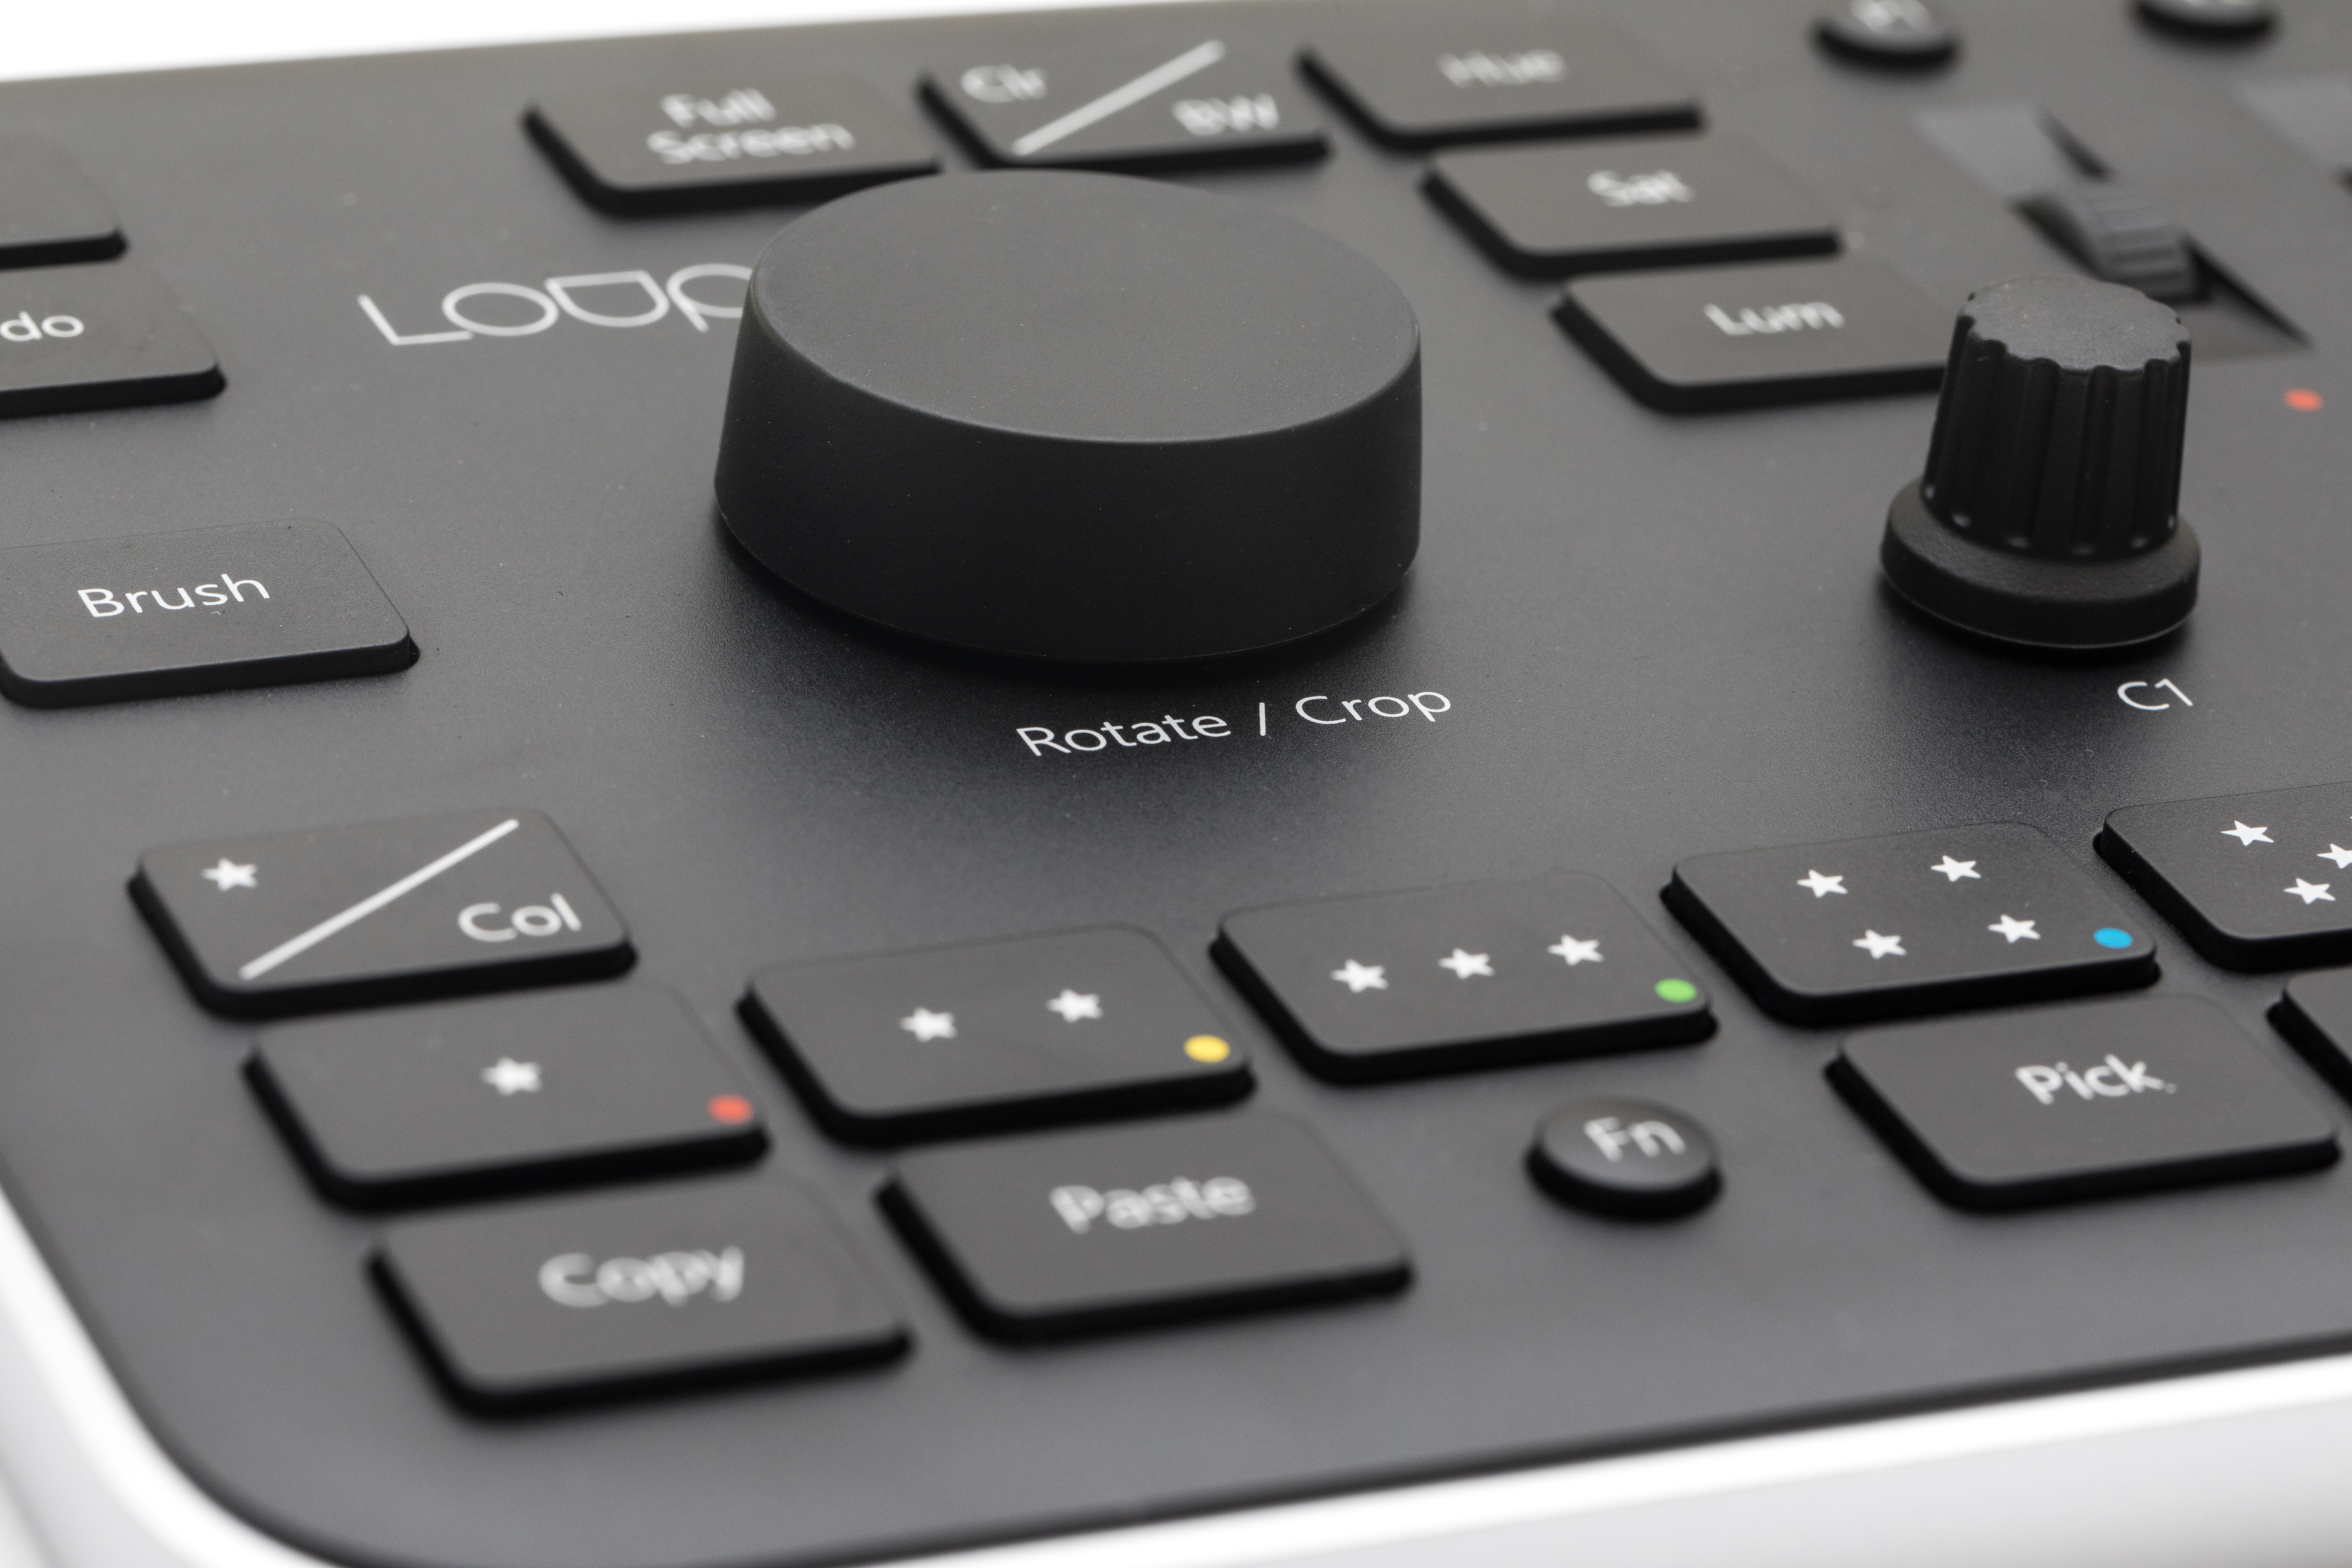
electronic, digital, electronic device, technology, electronic instrument, electronics, input device, audio equipment, computer keyboard, office equipment, peripheral, gadget, electronic musical instrument, musical instrument, multimedia, Drum machine